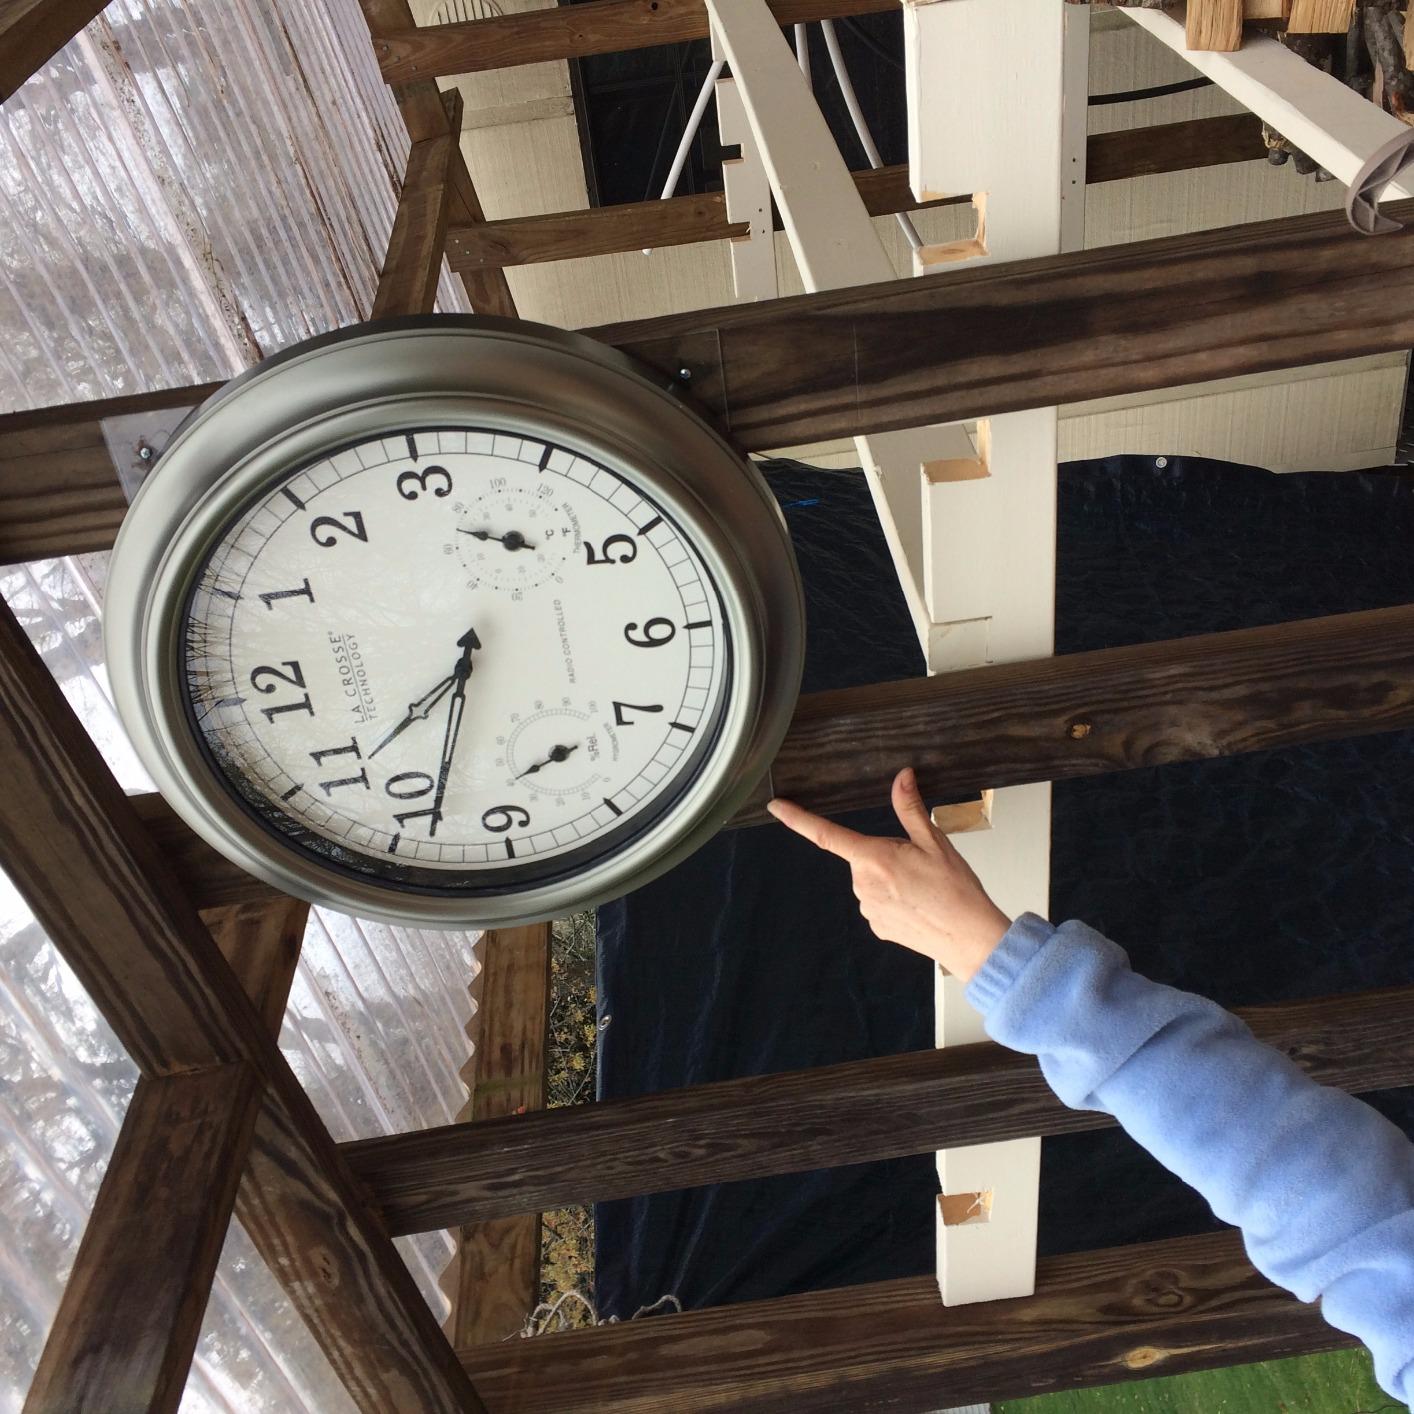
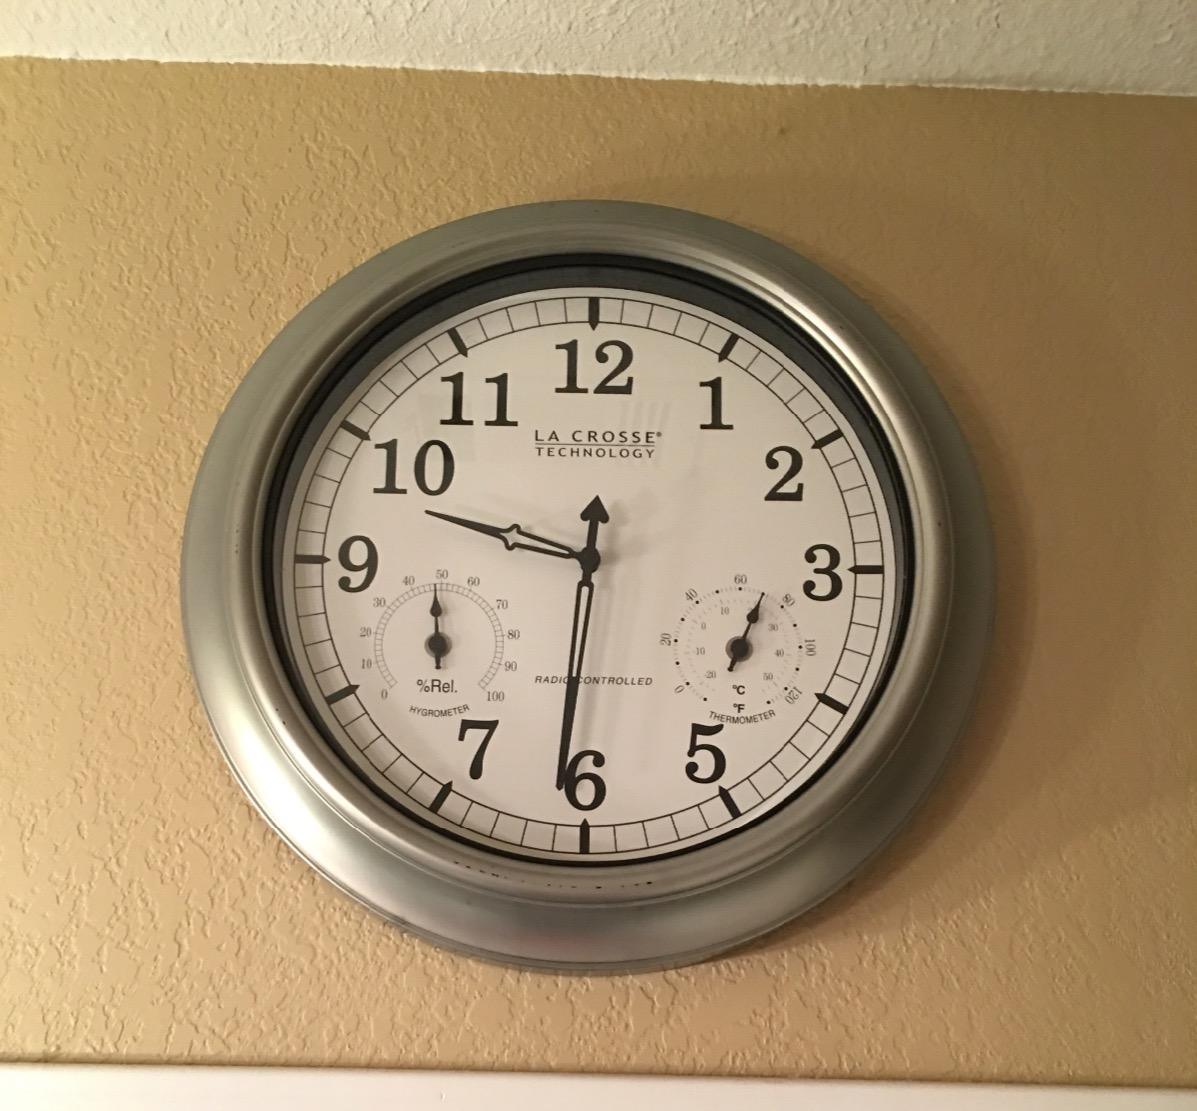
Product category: clock
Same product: yes